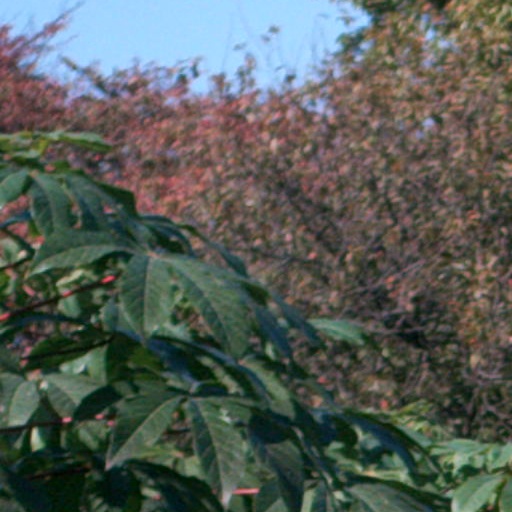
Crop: cassava